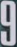
Number: 9